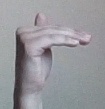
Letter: khaa